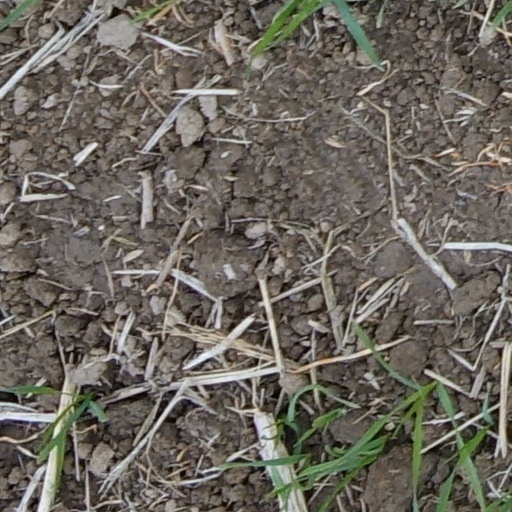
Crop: wheat